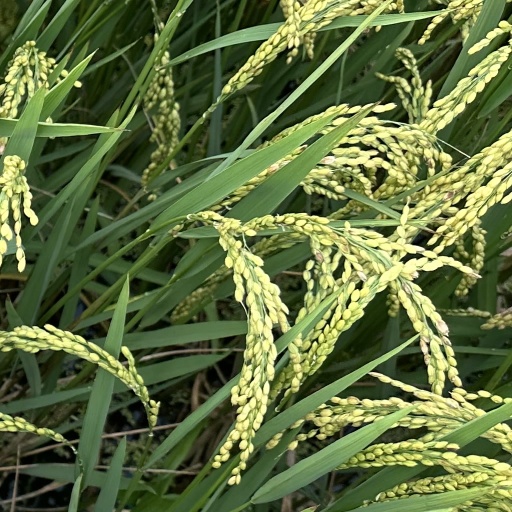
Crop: rice